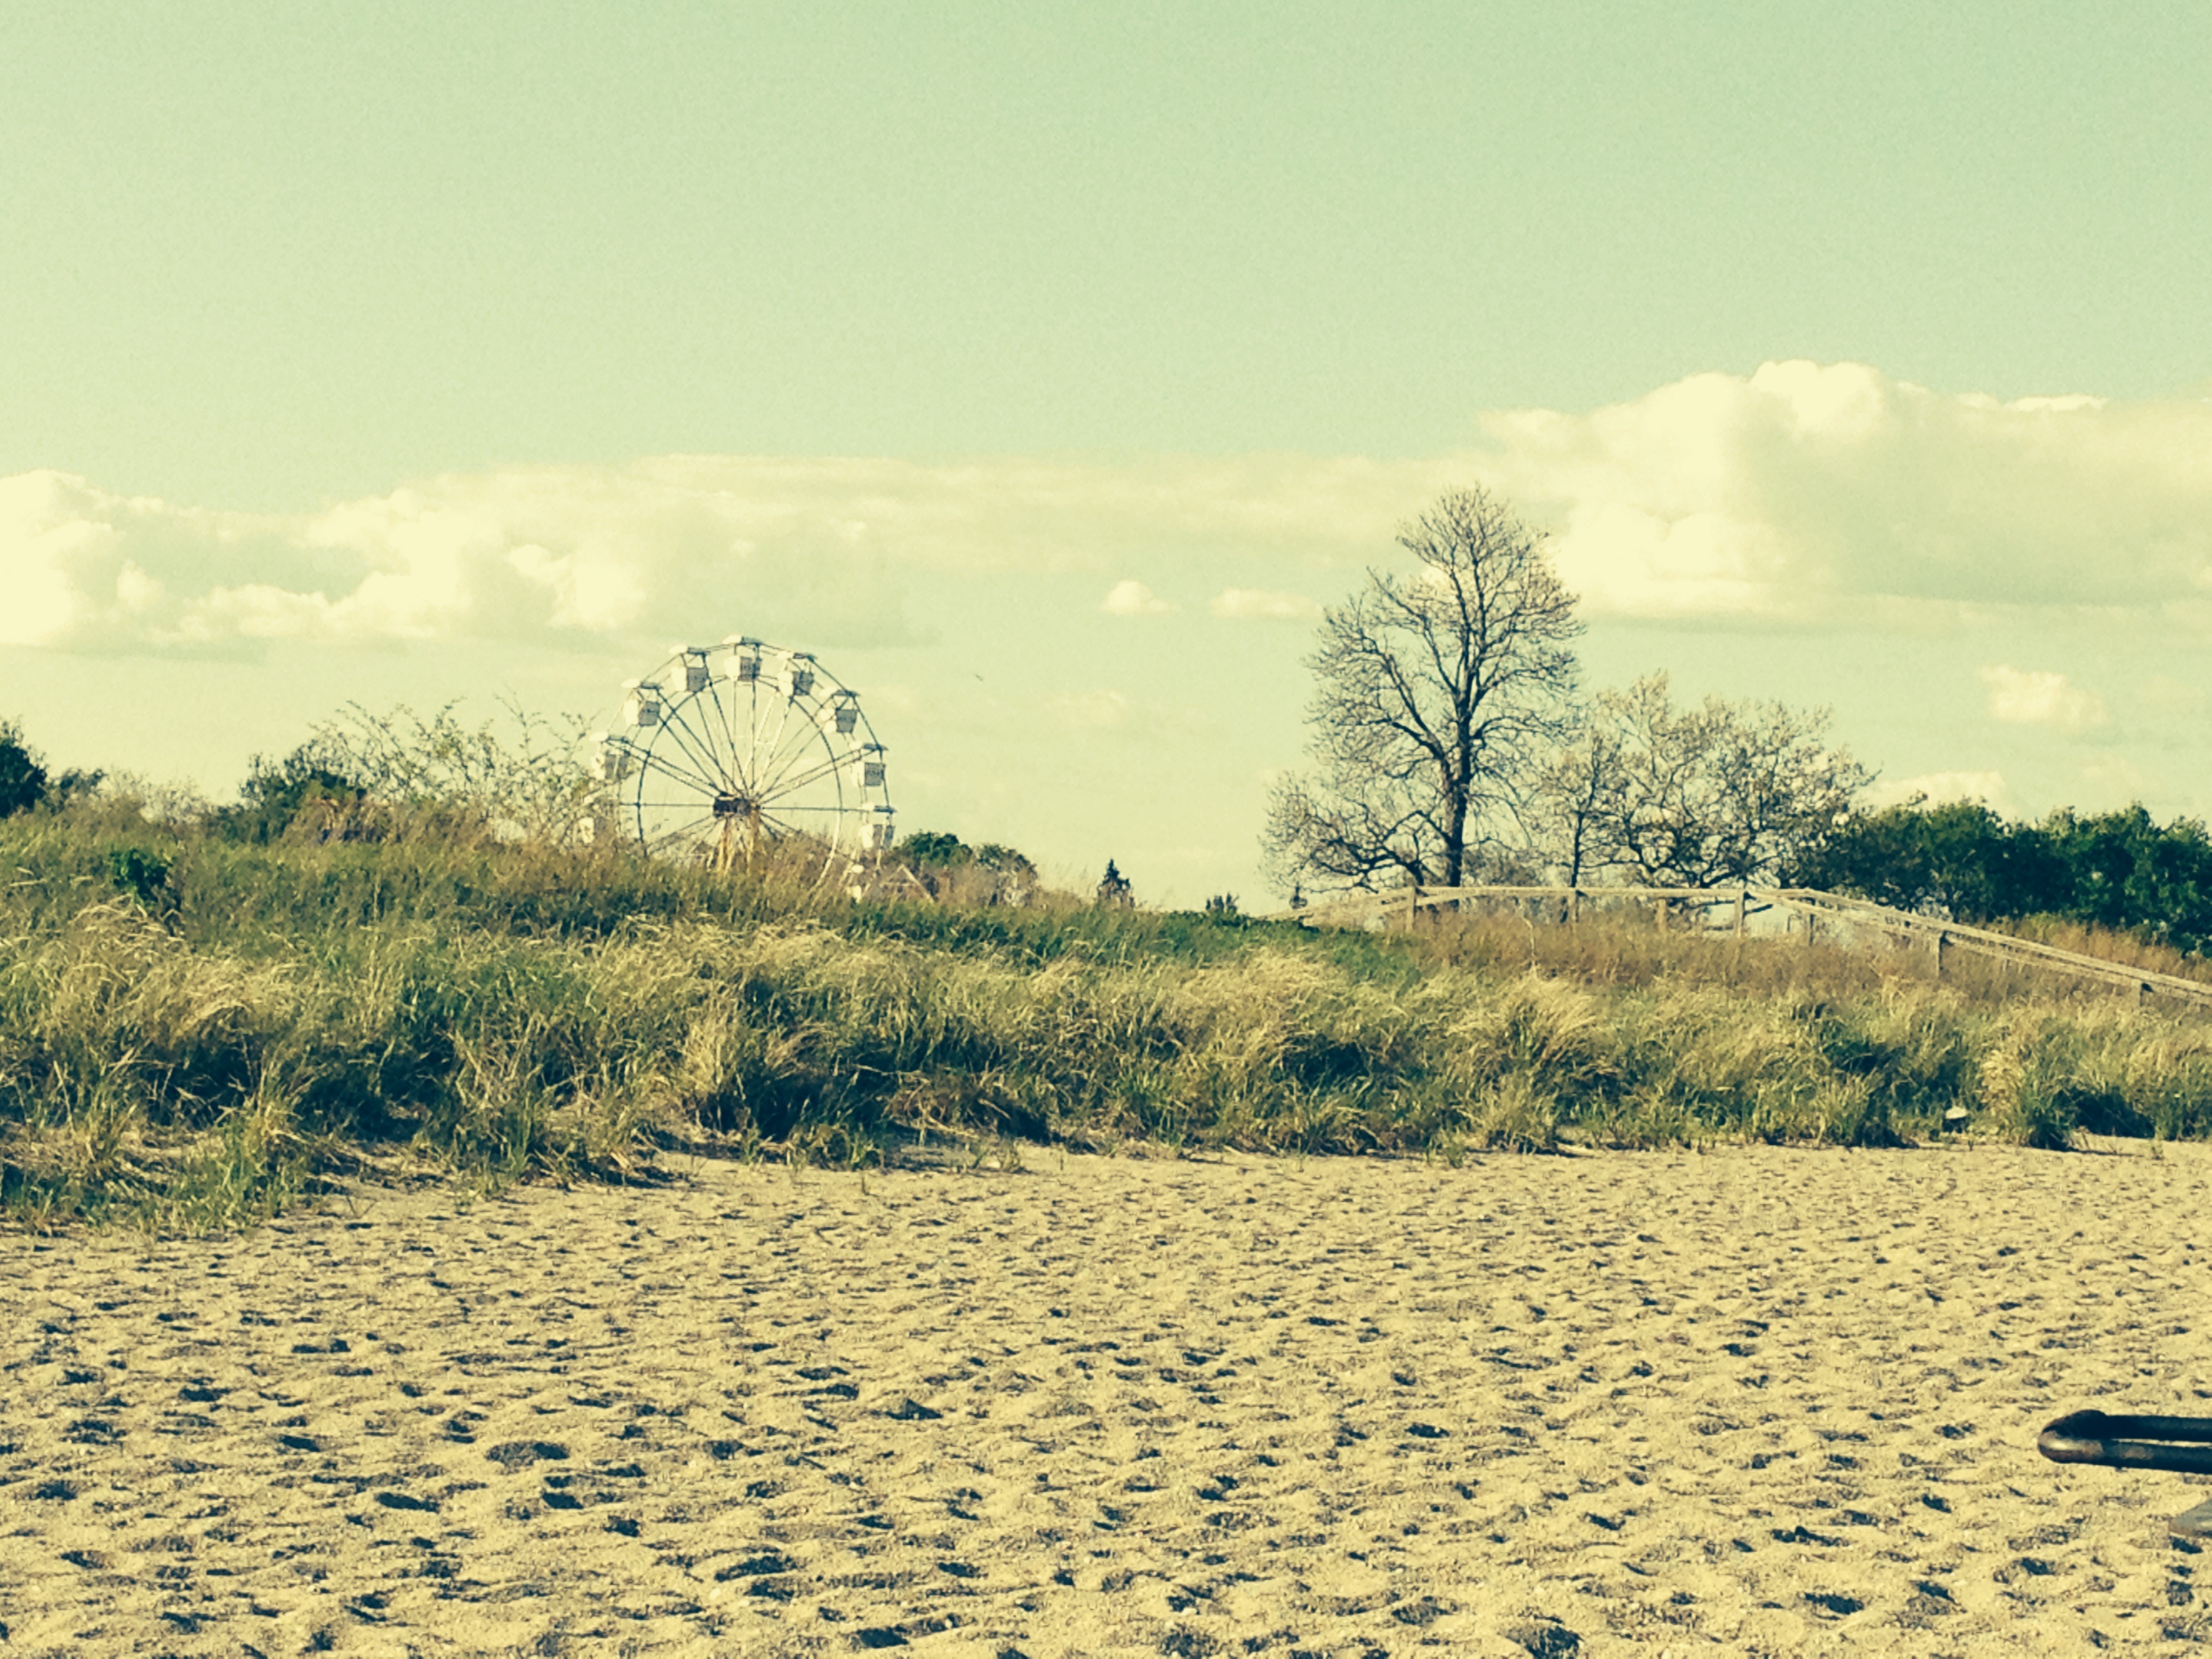
landscape, sea, tree, nature, grass, sand, horizon, cloud, sky, field, prairie, sunlight, morning, hill, flower, agriculture, plain, grassland, habitat, ecosystem, steppe, rural area, natural environment, atmospheric phenomenon, grass family